Dur-Kurigalzu

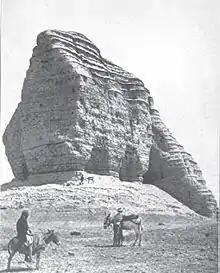
The Ziggurat of Dur-Kurigalzu (1915).

The Ziggurat of Dur-Kurigalzu, built in the early 14th century BC by Kurigalzu I, is located in the city's western area and is devoted to the chief Babylonian God Enlil, who Sumerians believed to govern over wind, air, earth, and storm.